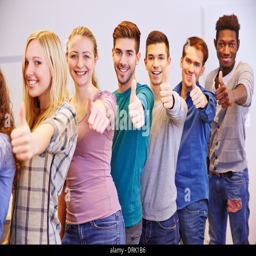
many happy students holding their thumbs up in an university